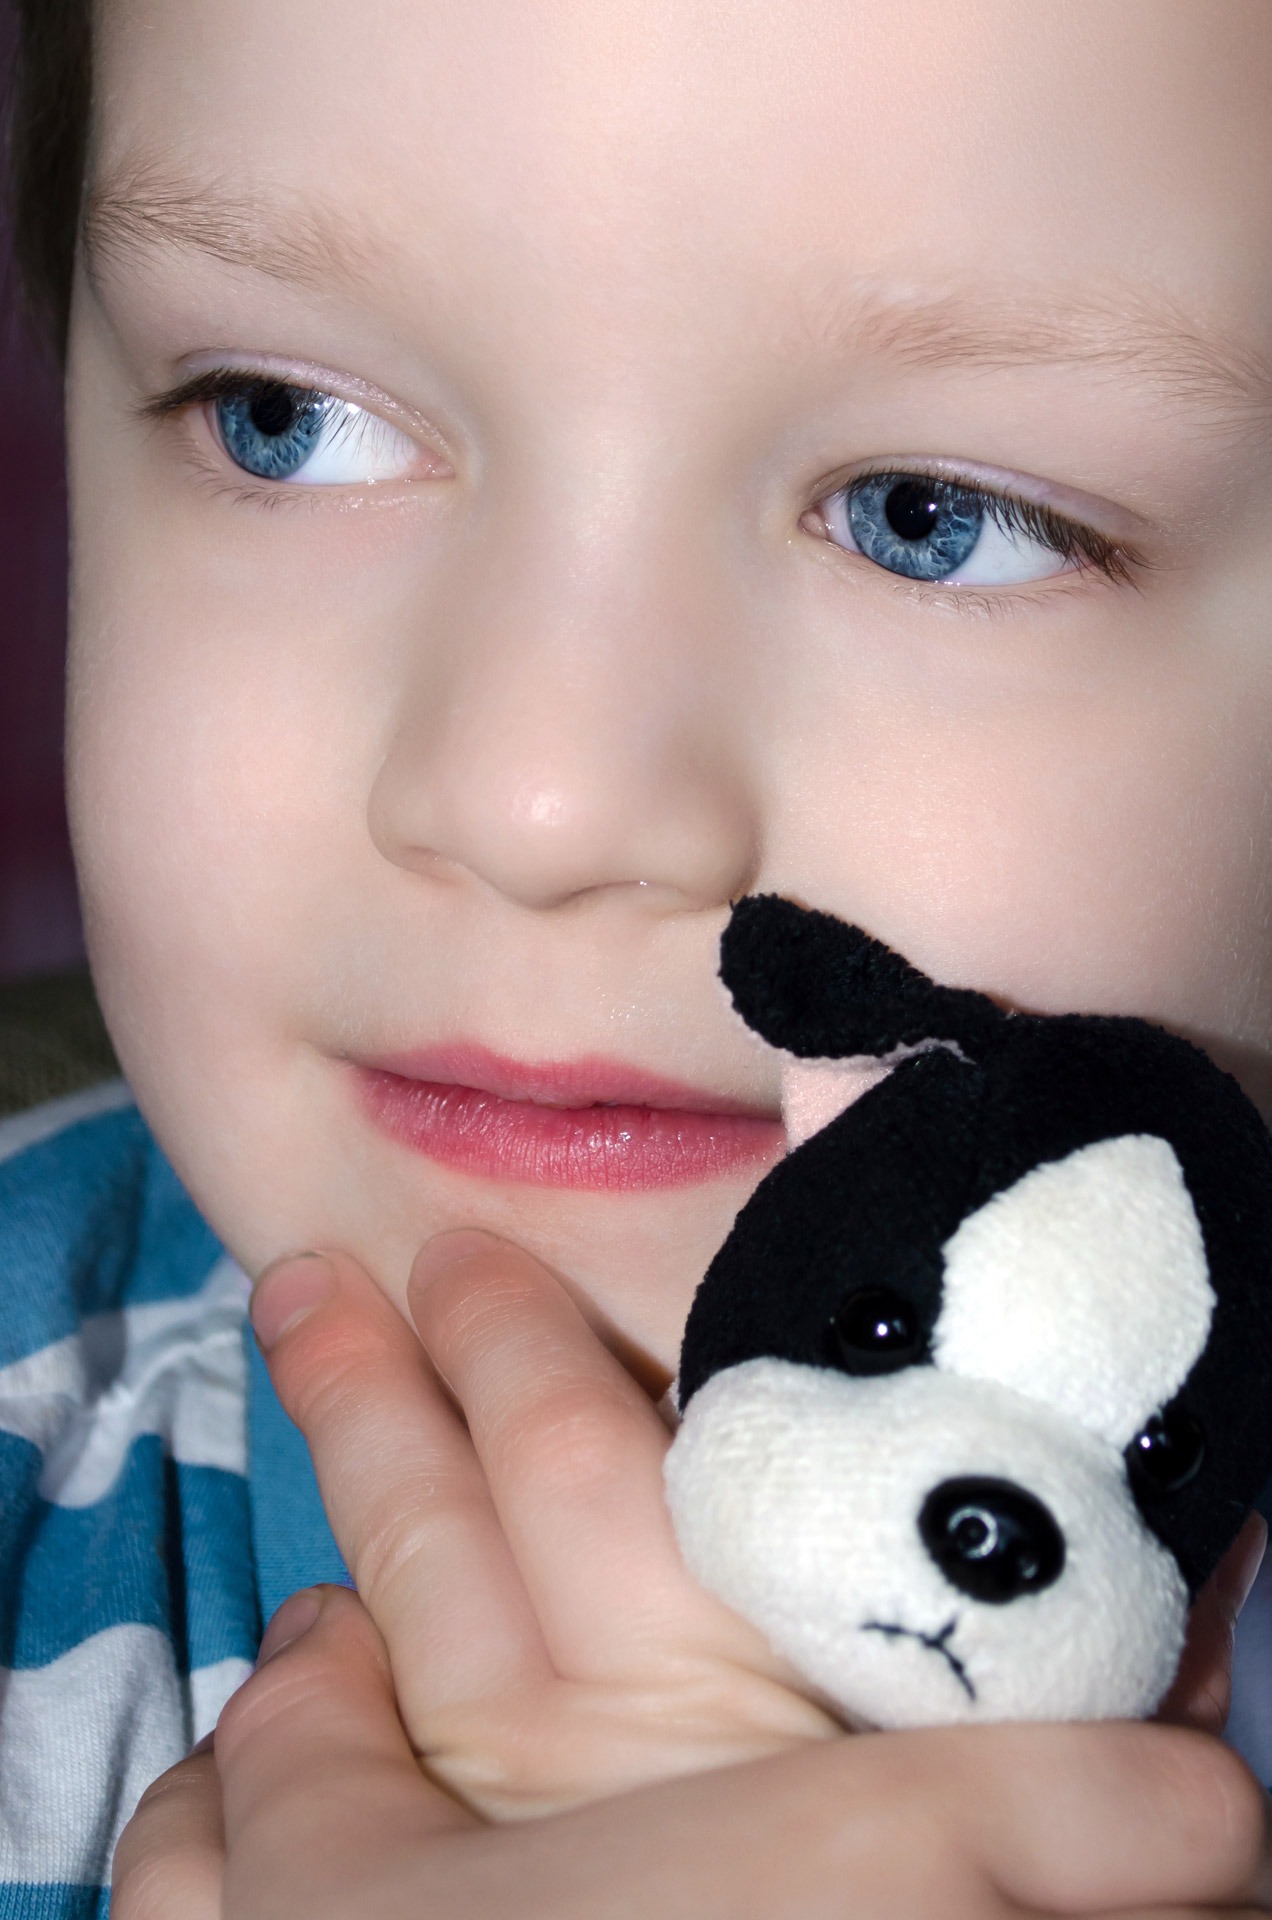
man, people, girl, boy, kid, dog, love, portrait, young, macro, child, blue, toy, lip, mouth, close up, human body, face, nose, eyes, infant, eye, head, look, skin, beauty, plush, organ, tooth, sweetness, frank, popular, favorite